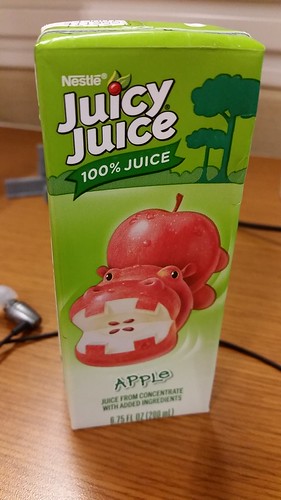
Label: cardboard